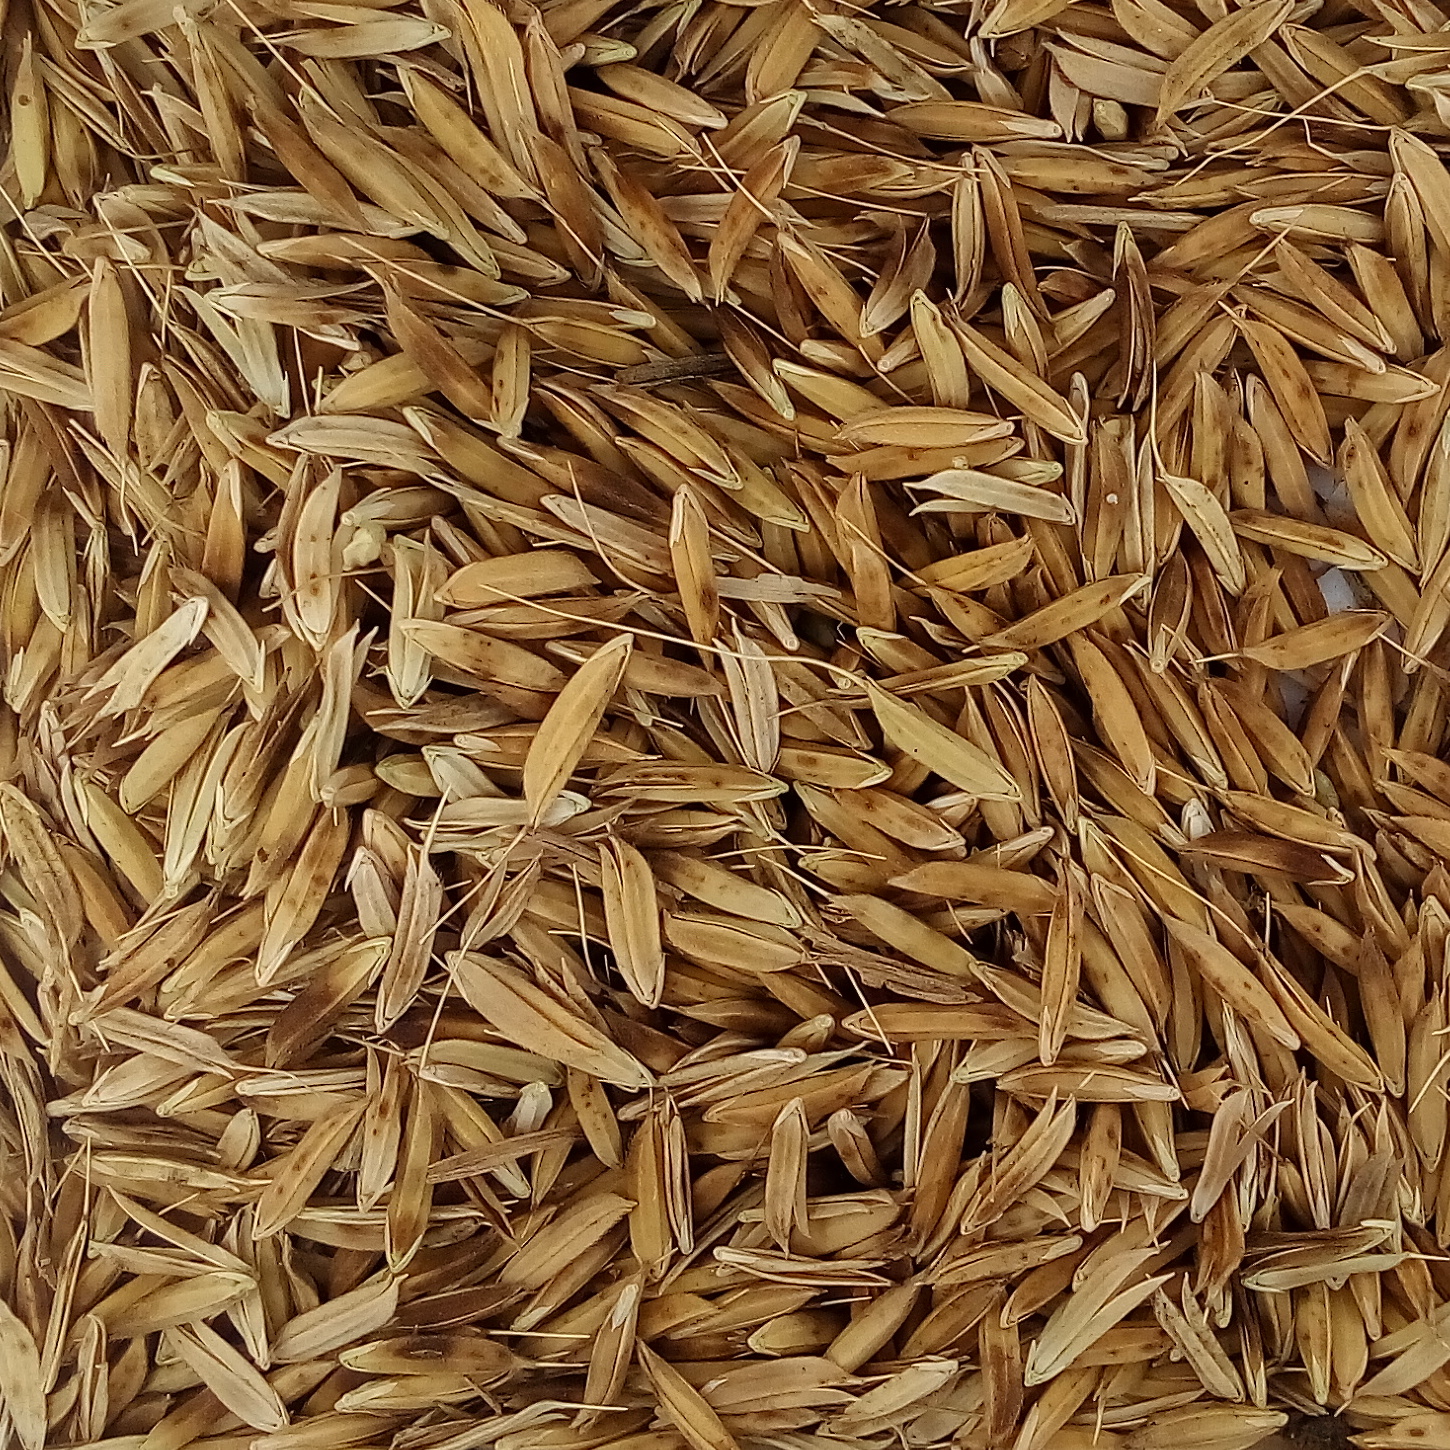
Rice seed variety: DHBT_3